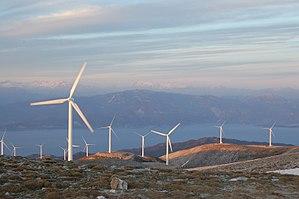
L’économie de la Grèce, forte d'un Produit intérieur brut avoisinant les 218 milliards d'USD, est la 51ᵉ économie mondiale. En termes de Parité de pouvoir d'achat, la Grèce se classe au 55ᵉ rang mondial avec près de 317 milliards USD. En 2018, la Grèce était la 17ᵉ économie européenne. Selon les chiffres du Fonds monétaire international de la même année, le PIB par habitant est de 20 317 dollars USD par valeur nominale et de 29 072 dollars USD en parité de pouvoir d'achat.